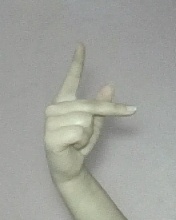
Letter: dha